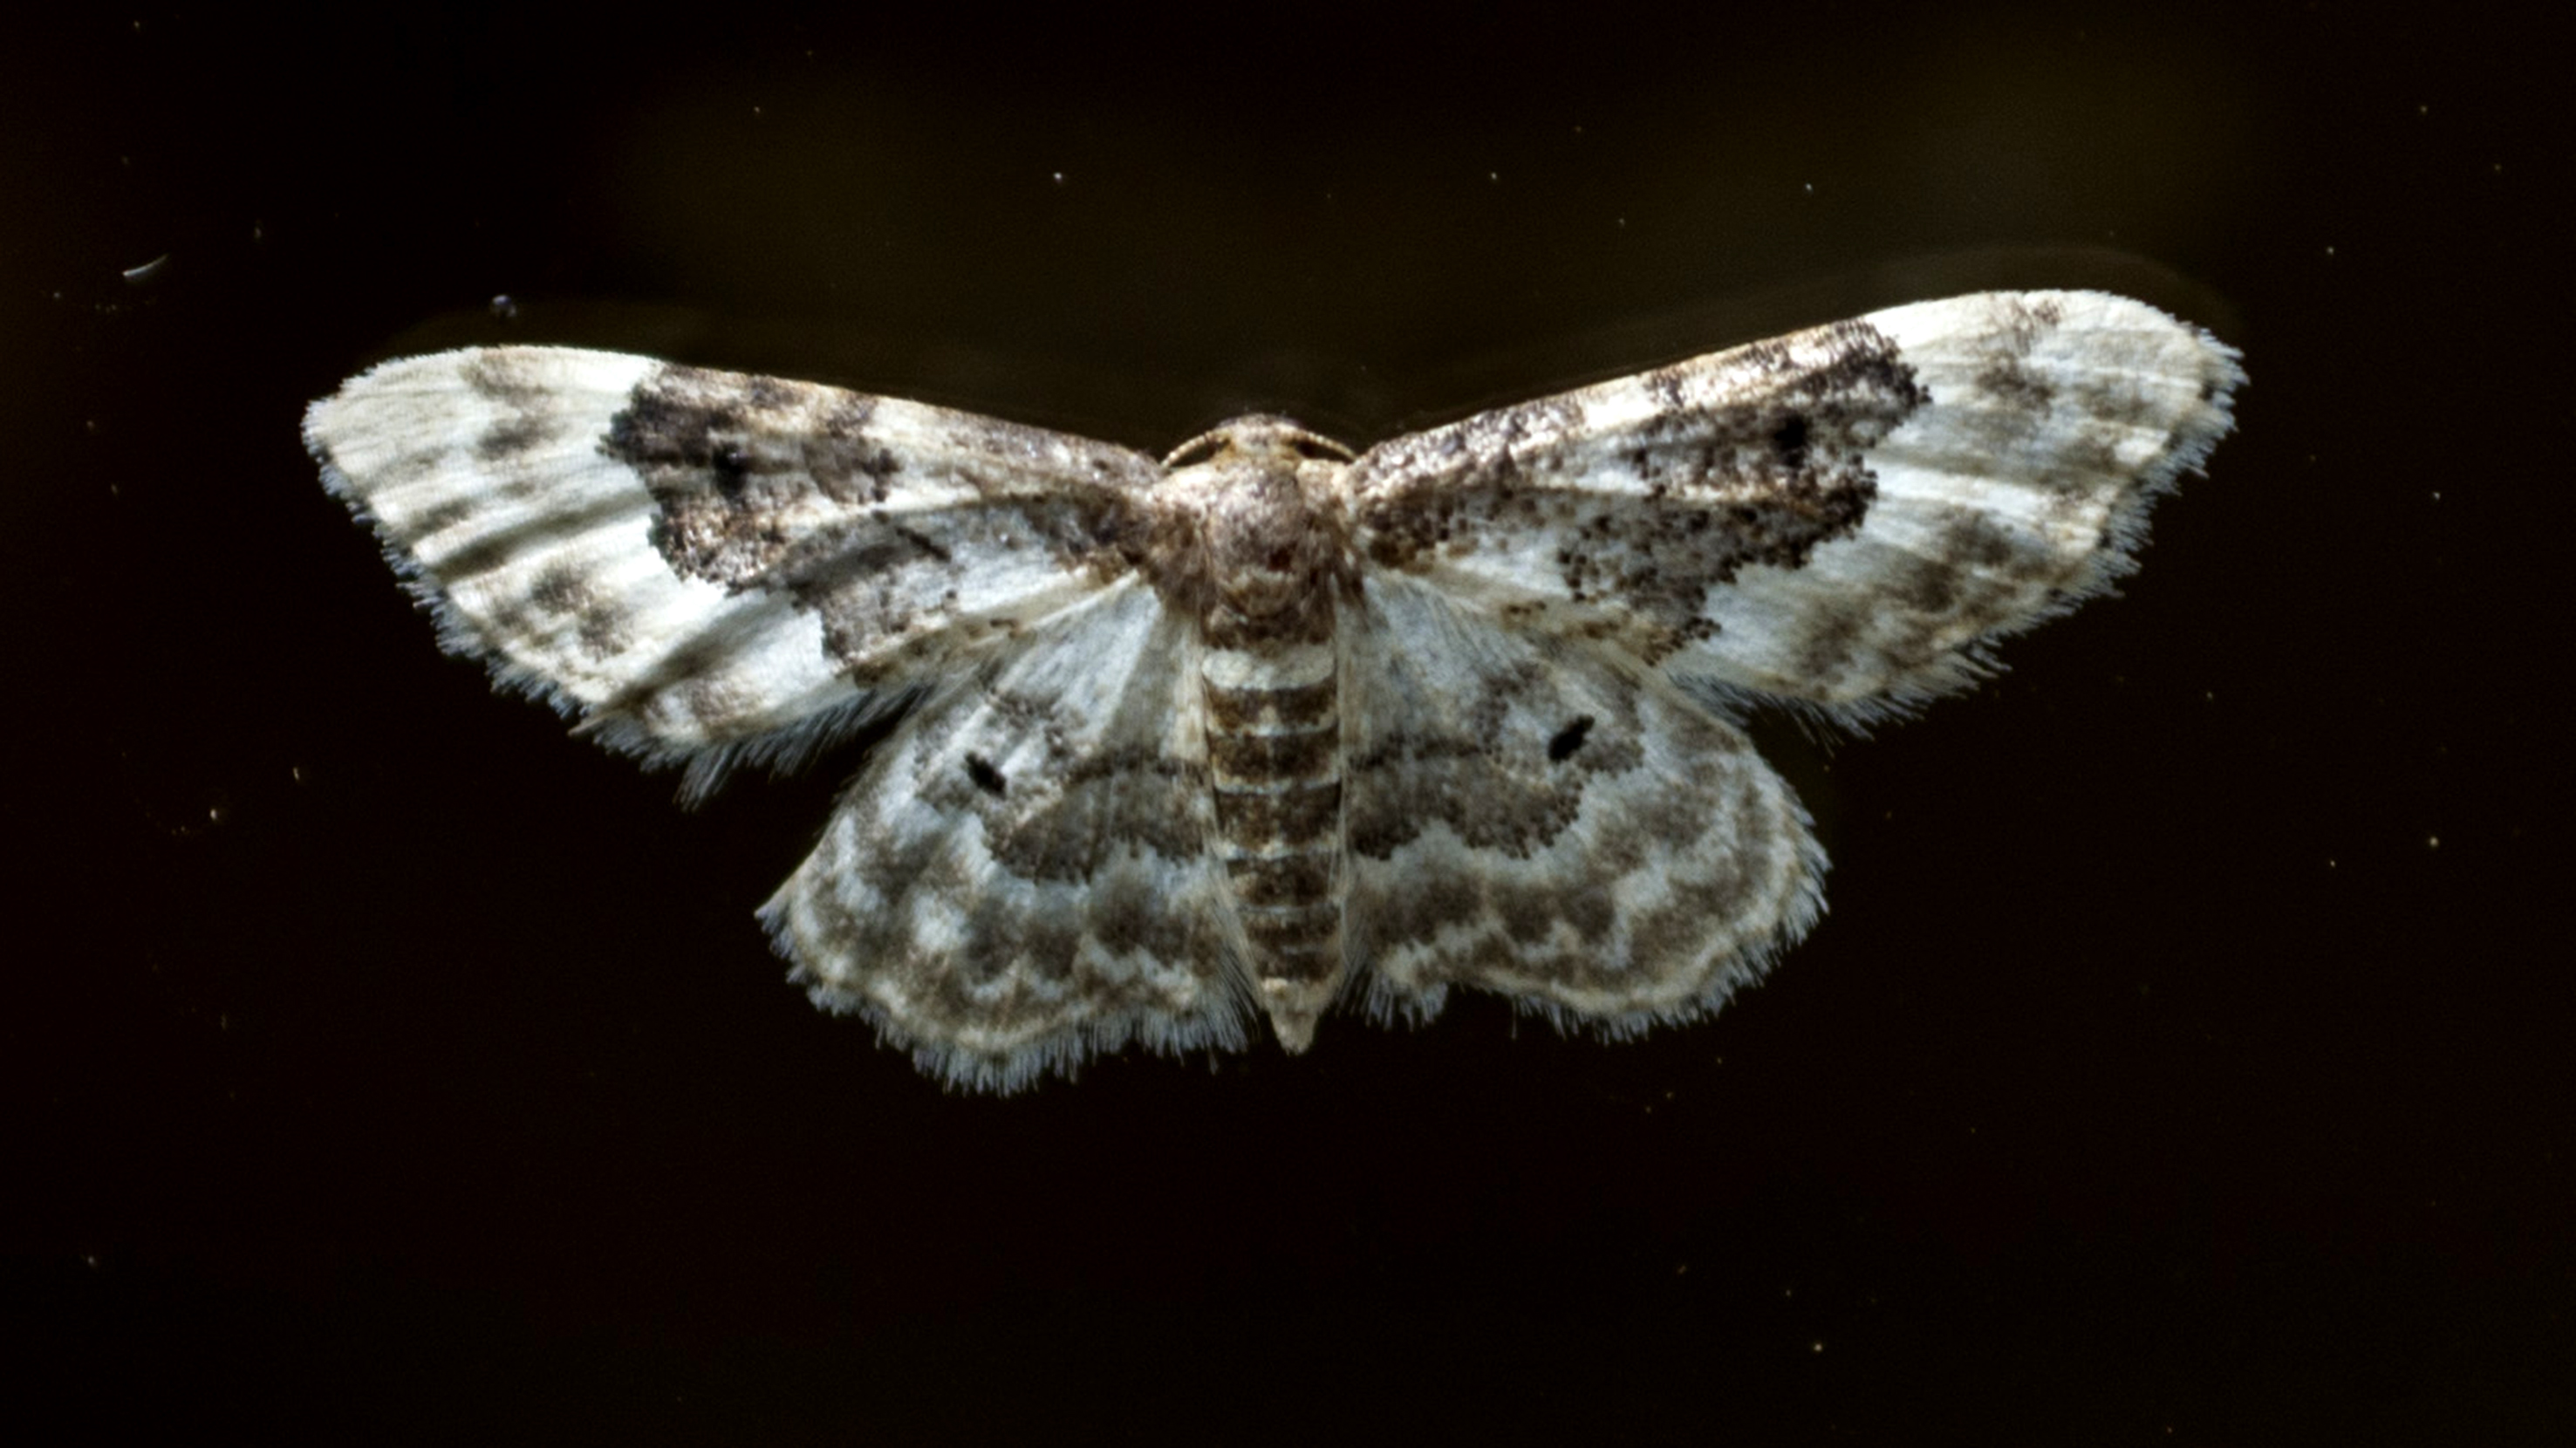
nature, outdoor, wing, photography, insect, macro, moth, butterfly, closeup, fauna, invertebrate, close up, nederland, netherlands, animals, outdoorphotography, mot, depthoffield, dof, paulvandevelde, pdvandevelde, padagudaloma, natuurfotografie, dordrecht, nederlandinfotos, macro photography, arthropod, pollinator, moths and butterflies